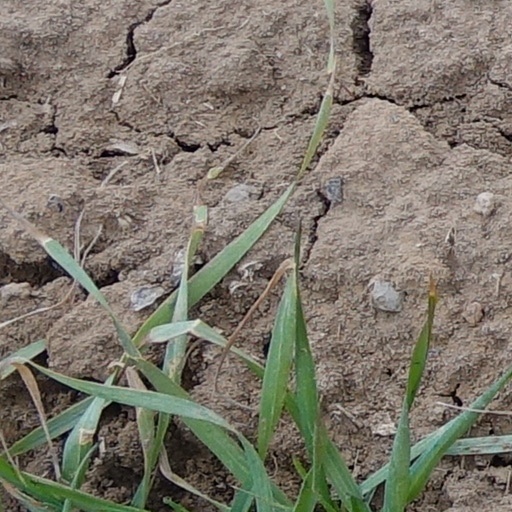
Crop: wheat